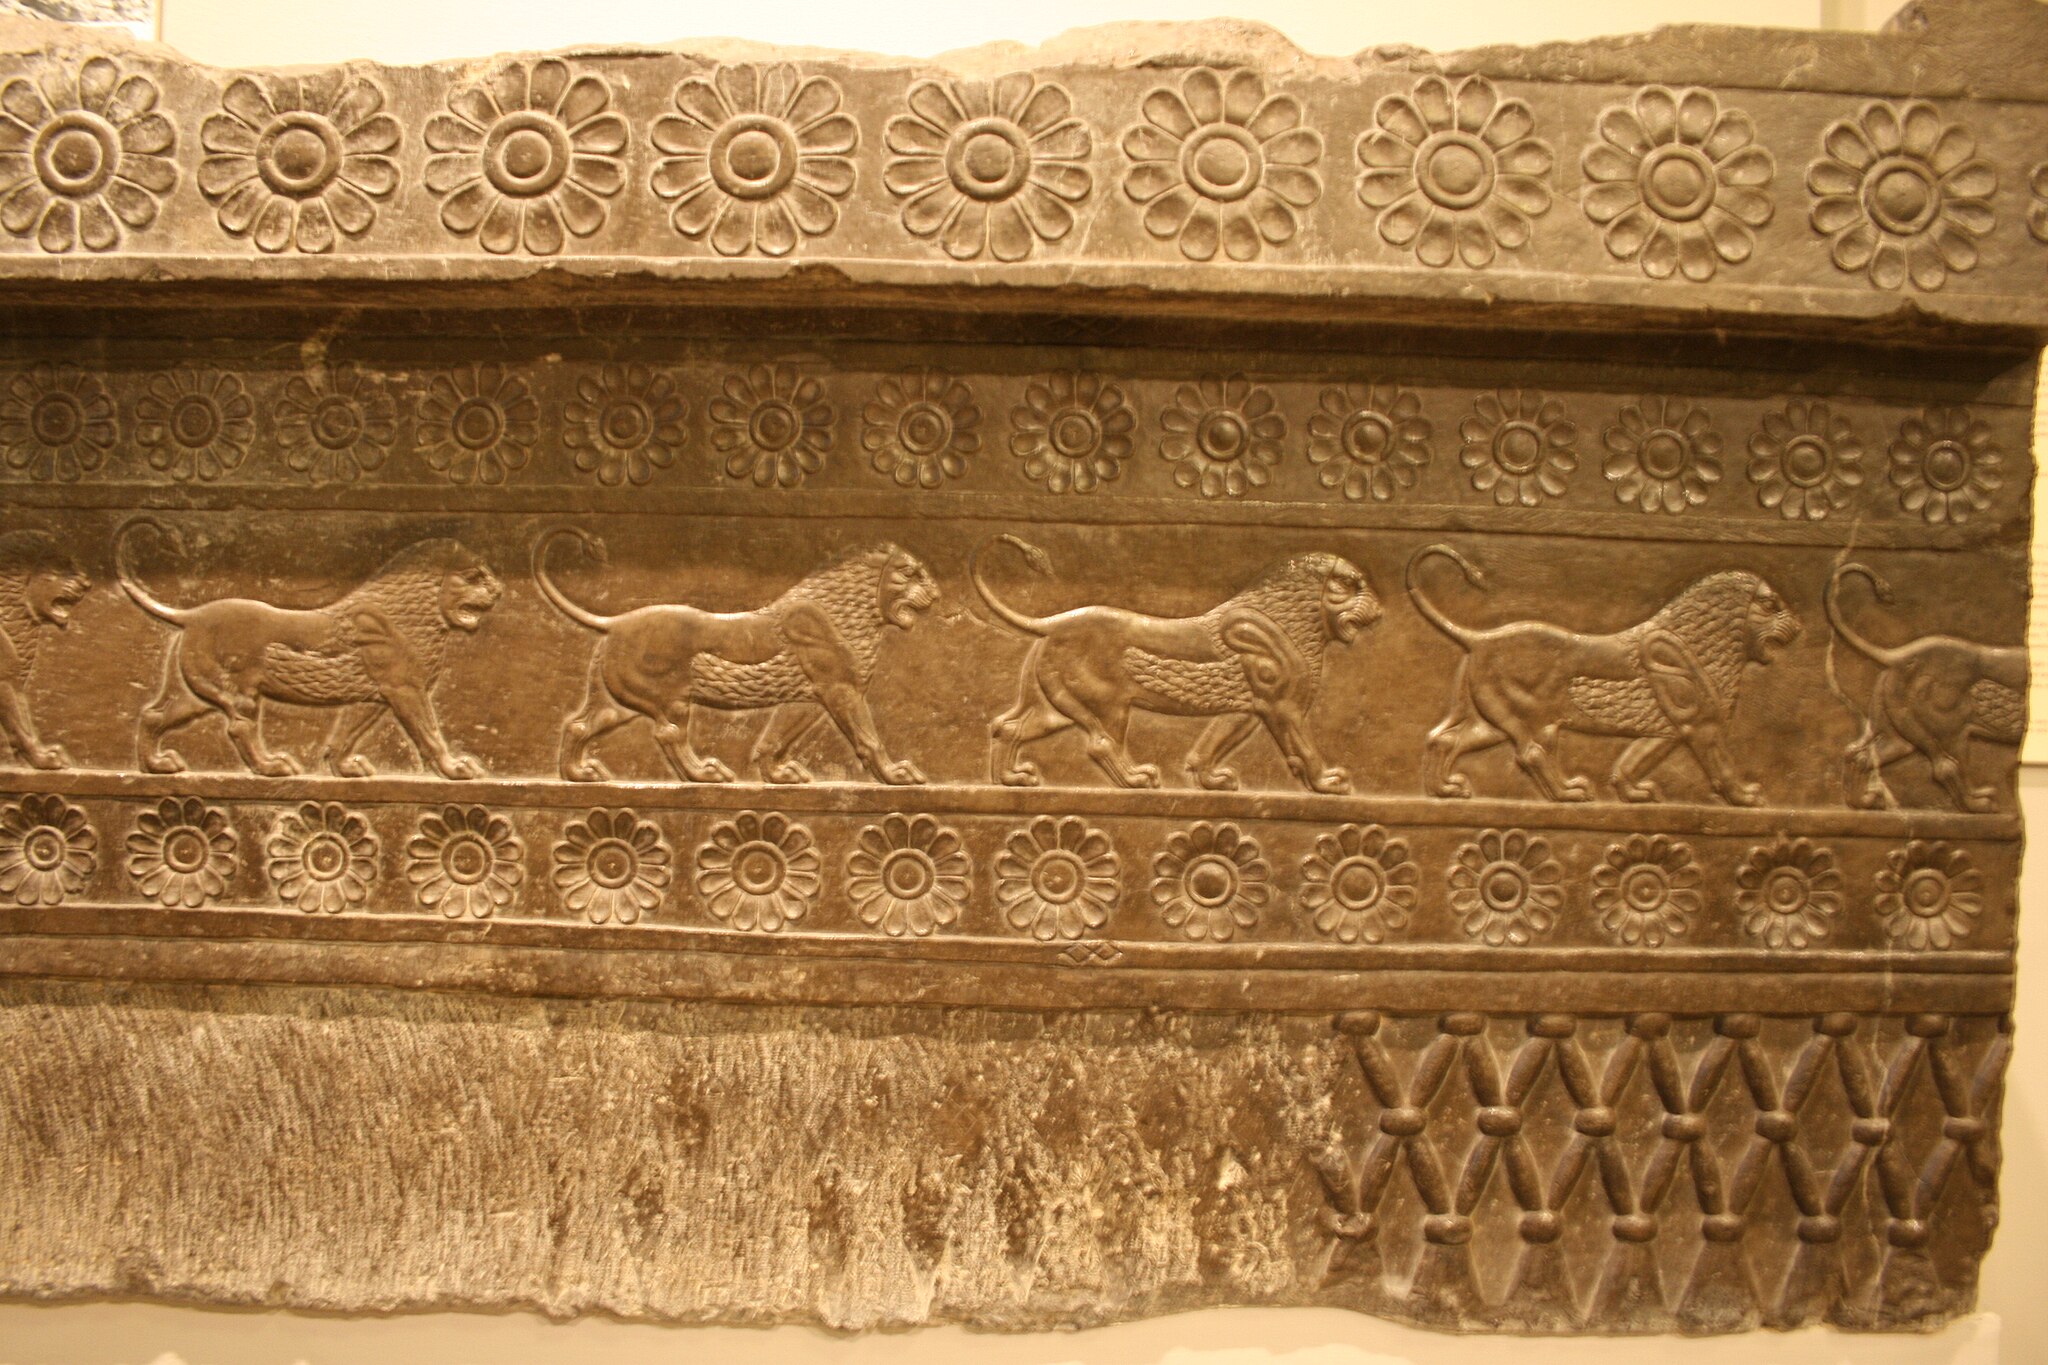
Title: Ruins of Persepolis (10466284454)
Description: Oriental Institute, Chicago. Complete indexed photo collection at WorldHistoryPics.com
Date: 2007-07-25 02:17
Categories: Taken with Canon EOS 400D, CC-Zero, Photographs by Gary Lee Todd, Files with coordinates missing SDC location of creation, Flickr images reviewed by FlickreviewR 2, Files uploaded by Orizan, Frieze of Striding Lions (Oriental Institute, Chicago), Oriental Institute Museum